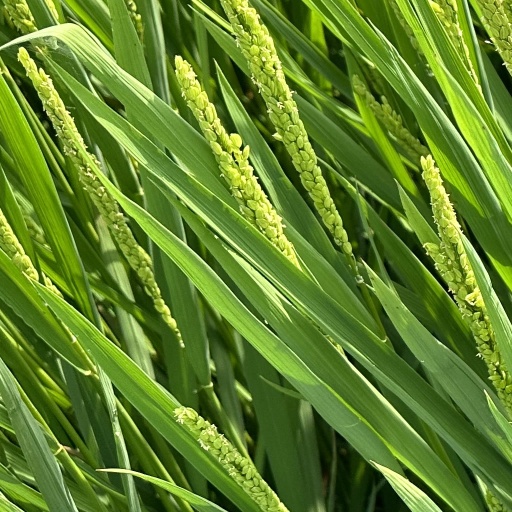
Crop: rice